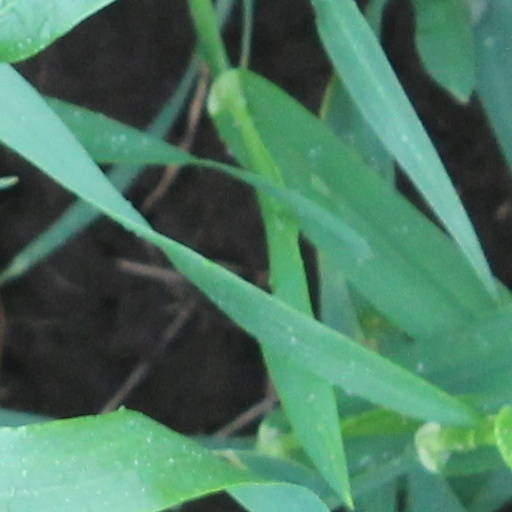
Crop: wheat